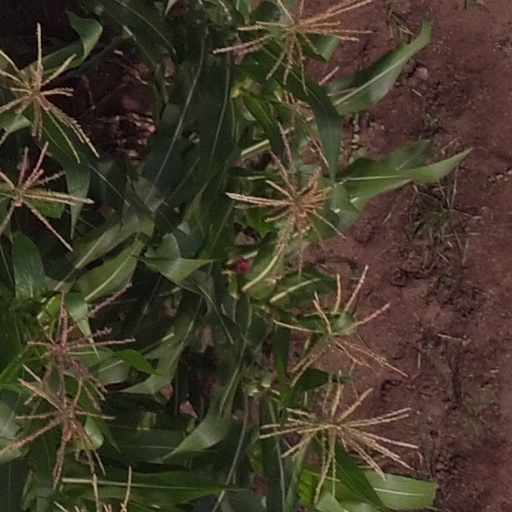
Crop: maize; corn